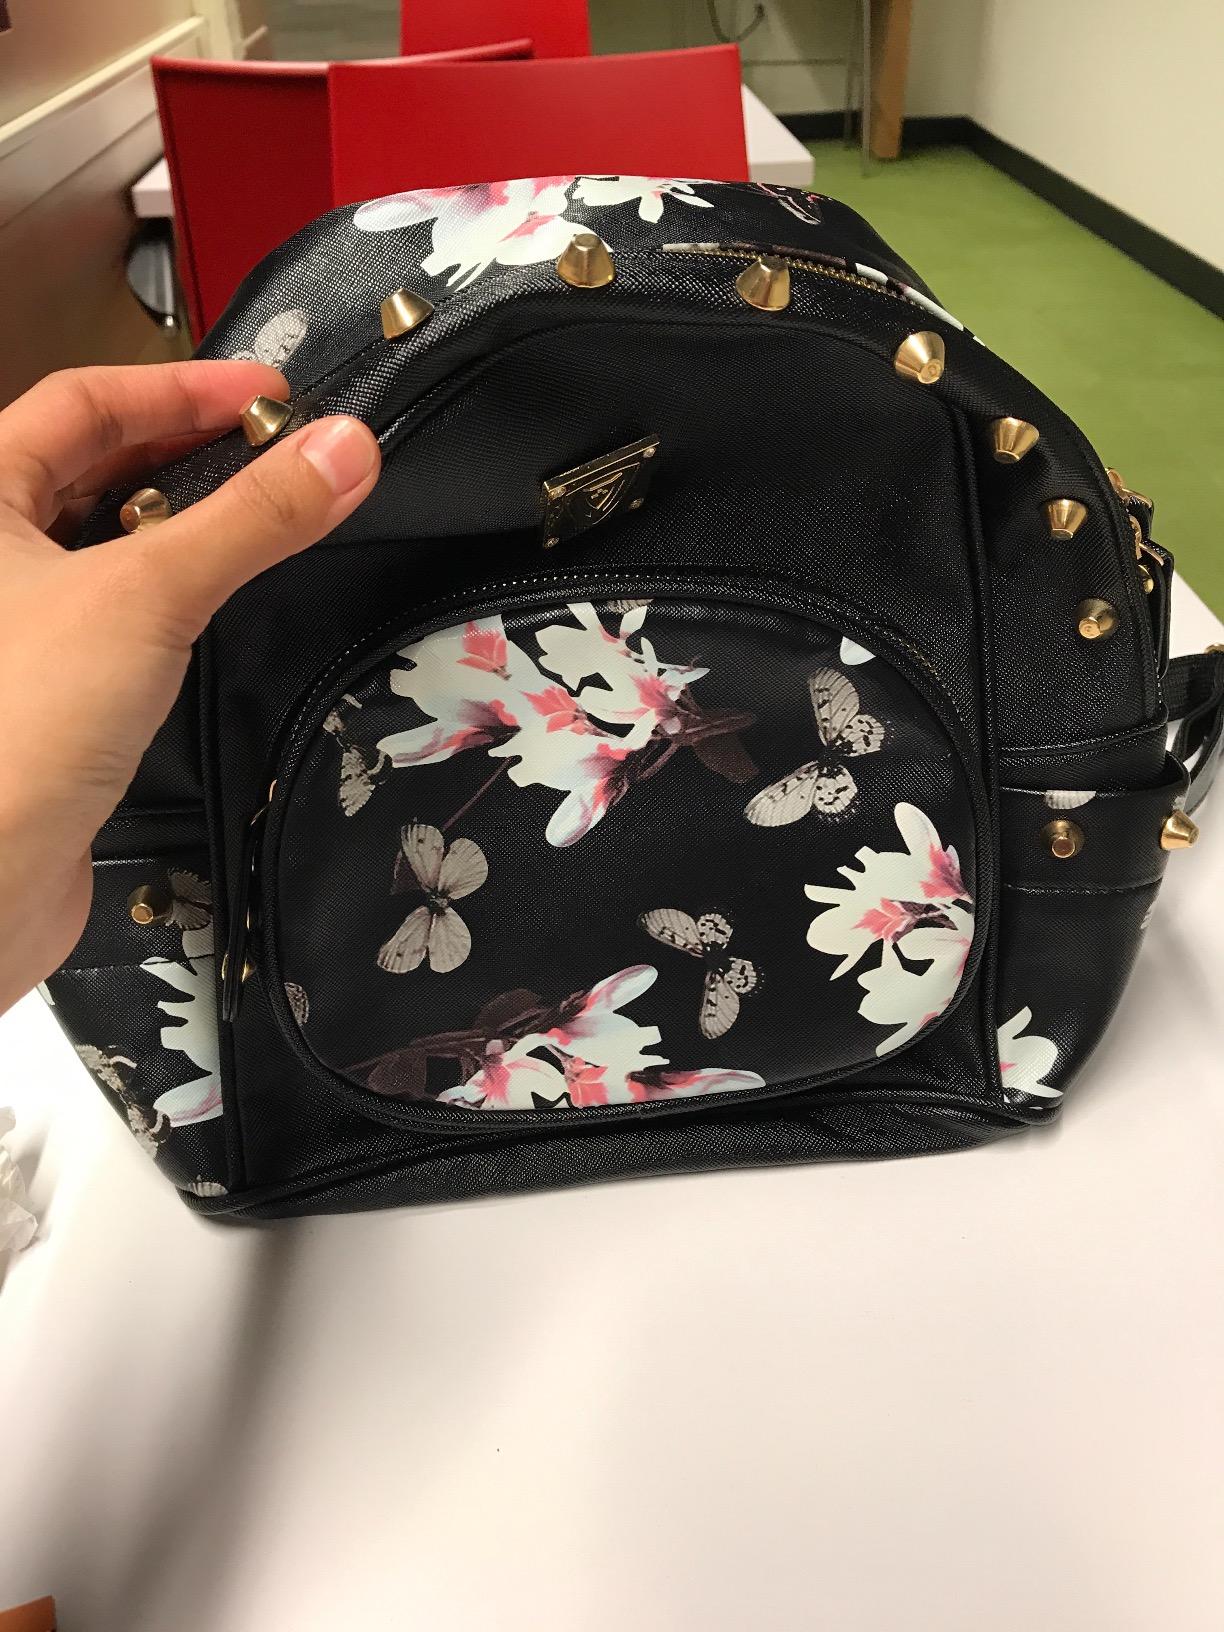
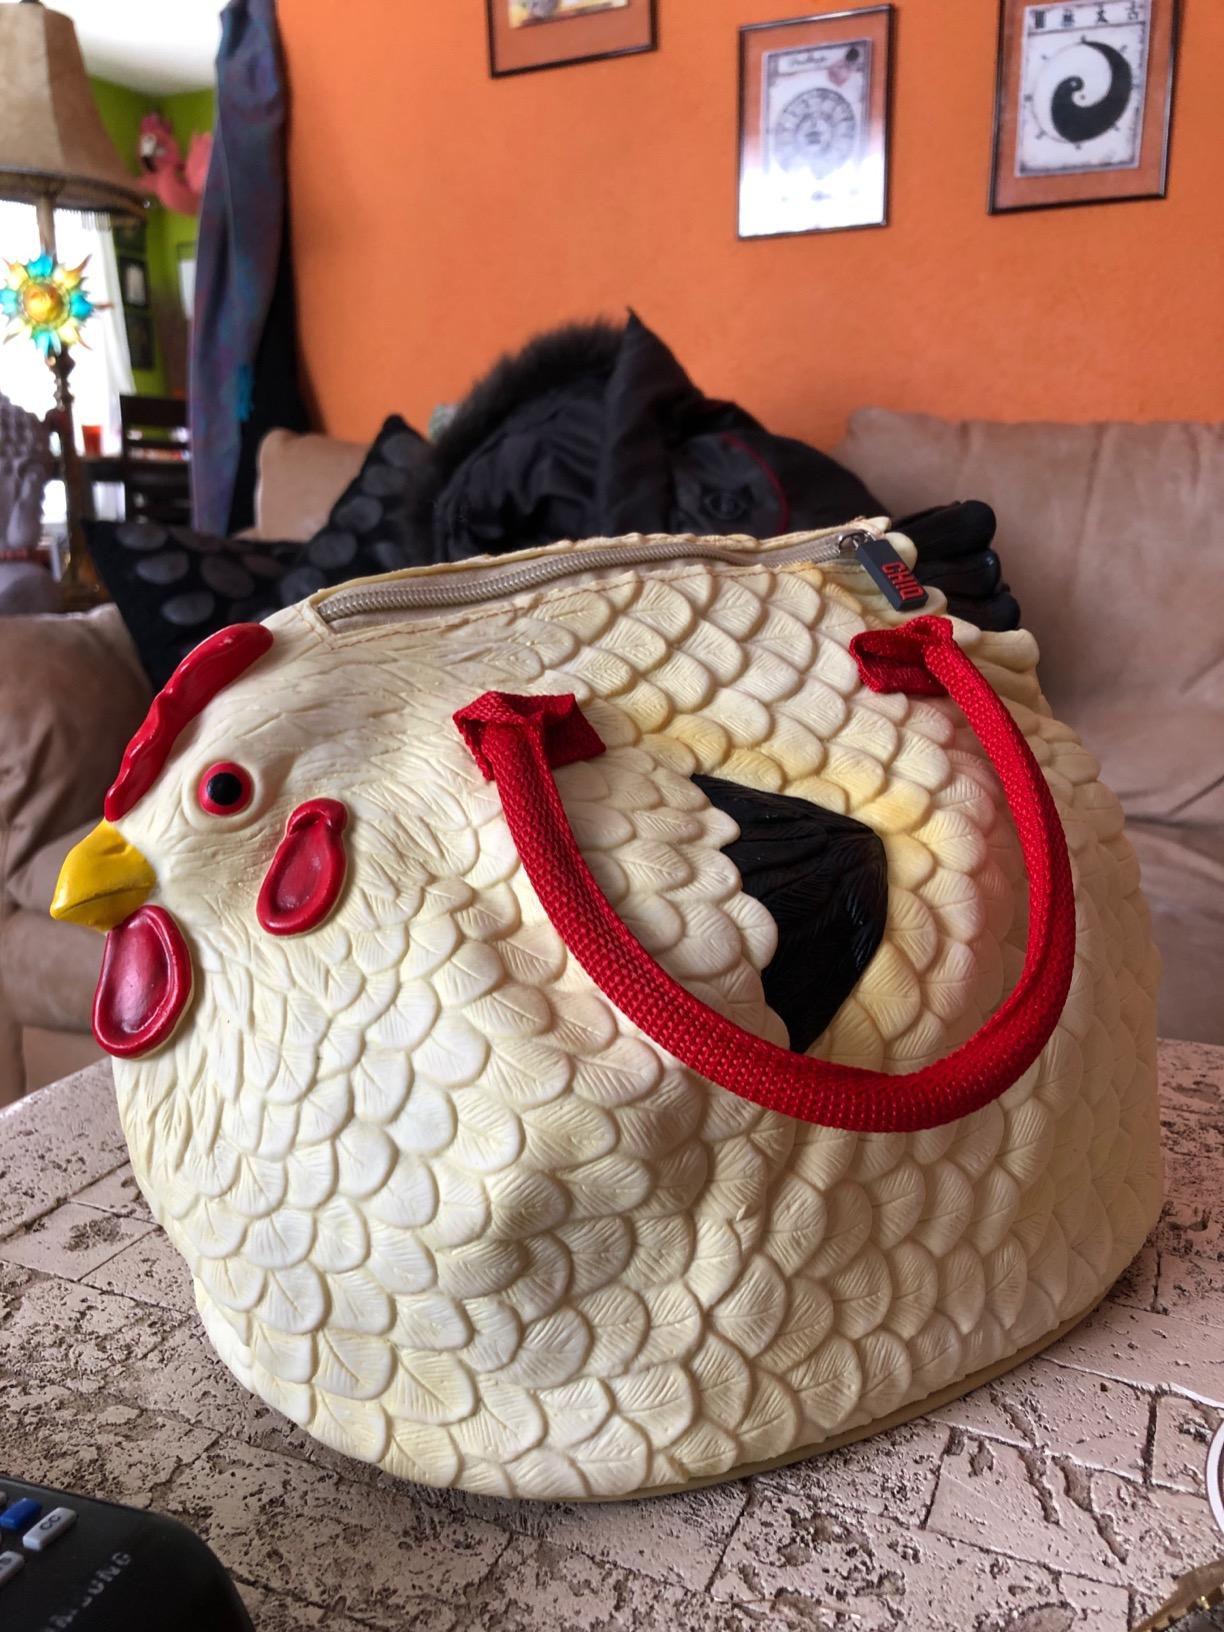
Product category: accessories_handbag
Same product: no